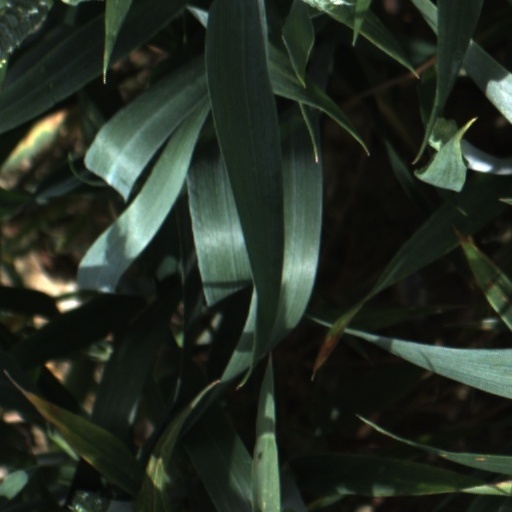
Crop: wheat